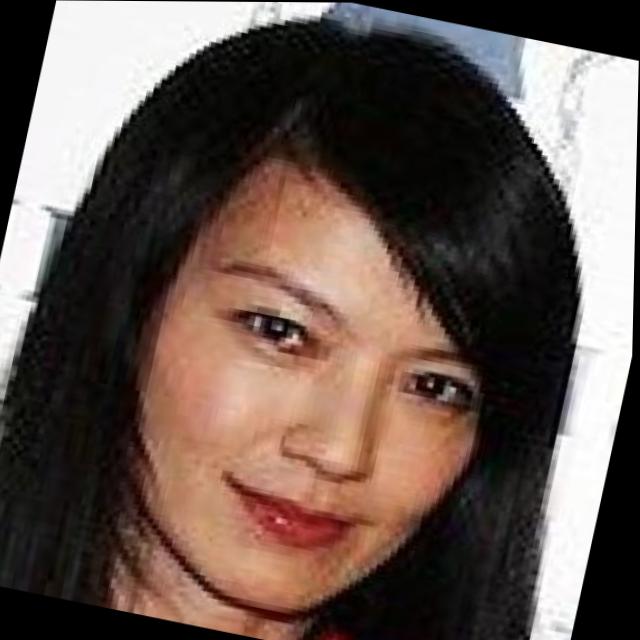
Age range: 21-44